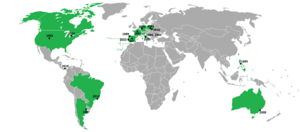
Les Journées mondiales de la jeunesse sont un événement organisé par l'Église catholique rassemblant des jeunes catholiques du monde entier. Les prochaines JMJ se tiendront à Lisbonne en août 2023.